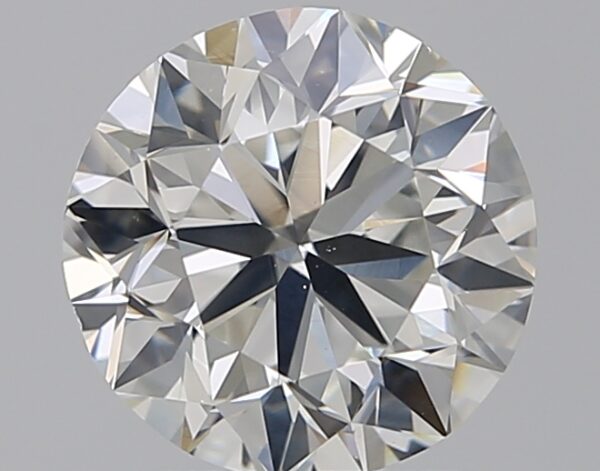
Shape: round
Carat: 2
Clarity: VS2
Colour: H
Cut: VG
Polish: EX
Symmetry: VG
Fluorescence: F
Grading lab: GIA
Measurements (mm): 7.77 x 7.87 x 5.06